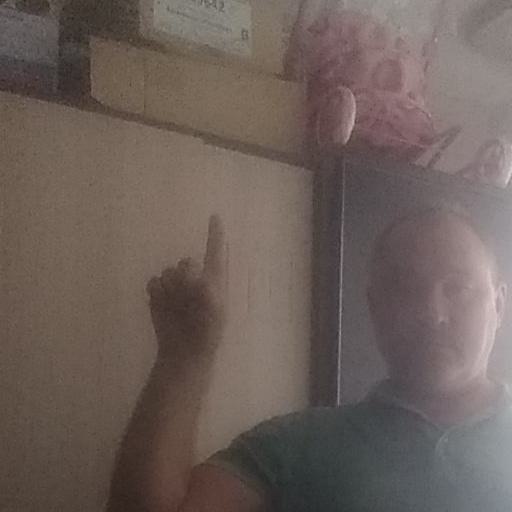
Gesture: one